Ville de Bordeaux

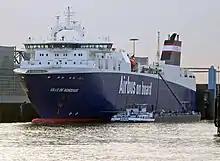
"Ville de Bordeaux" 2021 at Airbus in Hamburg

The origin of Airbus as a European holding company for a series of country-based existing aerospace manufacturers resulted in a geographically diversified structure with plants in France, Germany, Spain, and the United Kingdom. Transportation of components and sub-structures of existing Airbus models was facilitated by air, using the specially developed A300-600ST "Beluga" aircraft.